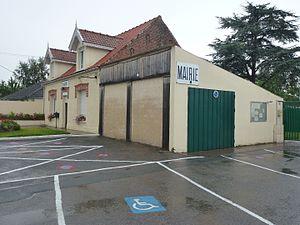
Andres est une commune française située dans le département du Pas-de-Calais en région Hauts-de-France.